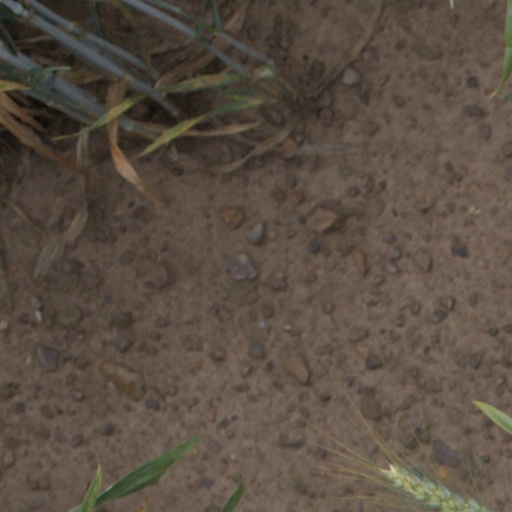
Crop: wheat